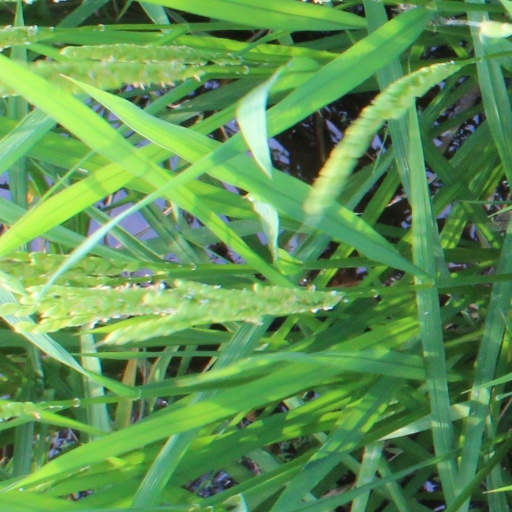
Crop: rice